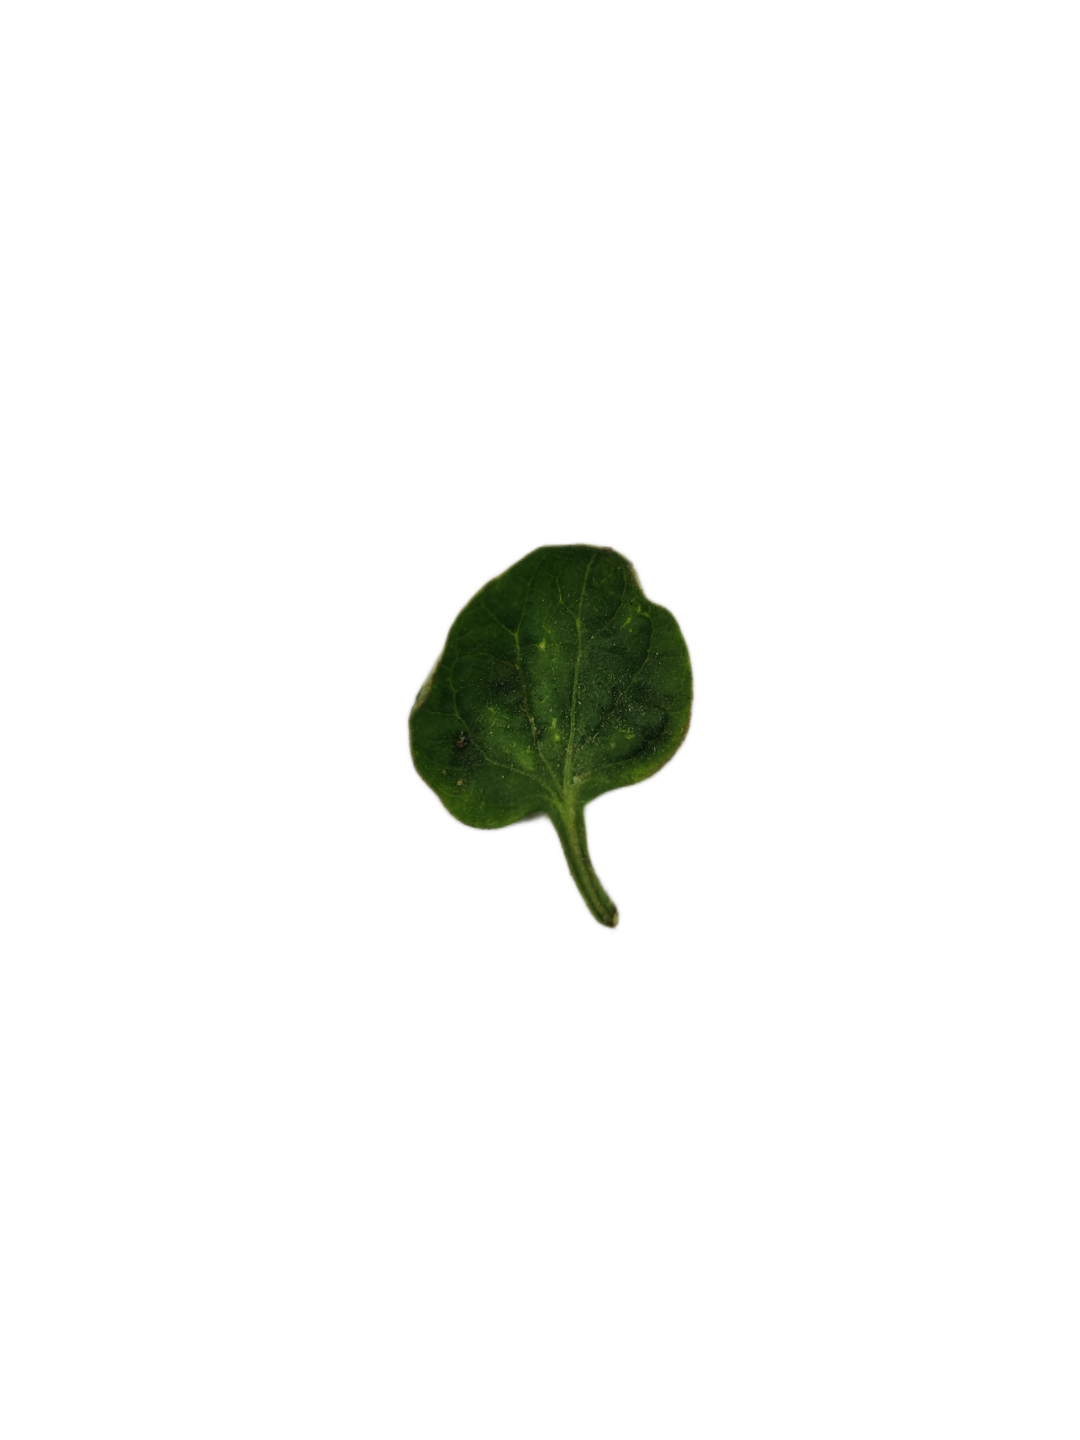
Crop: Tomato
Label: Mosaic